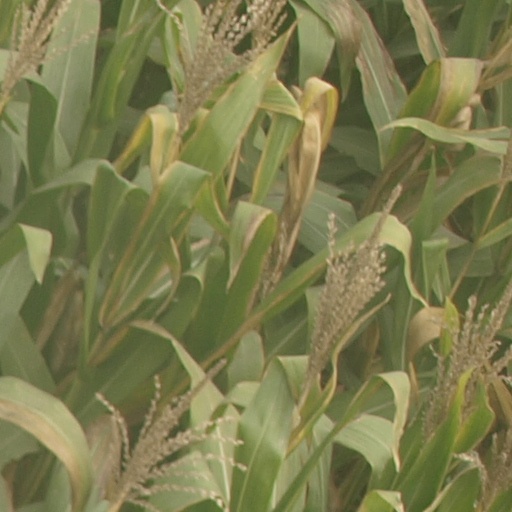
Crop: maize; corn